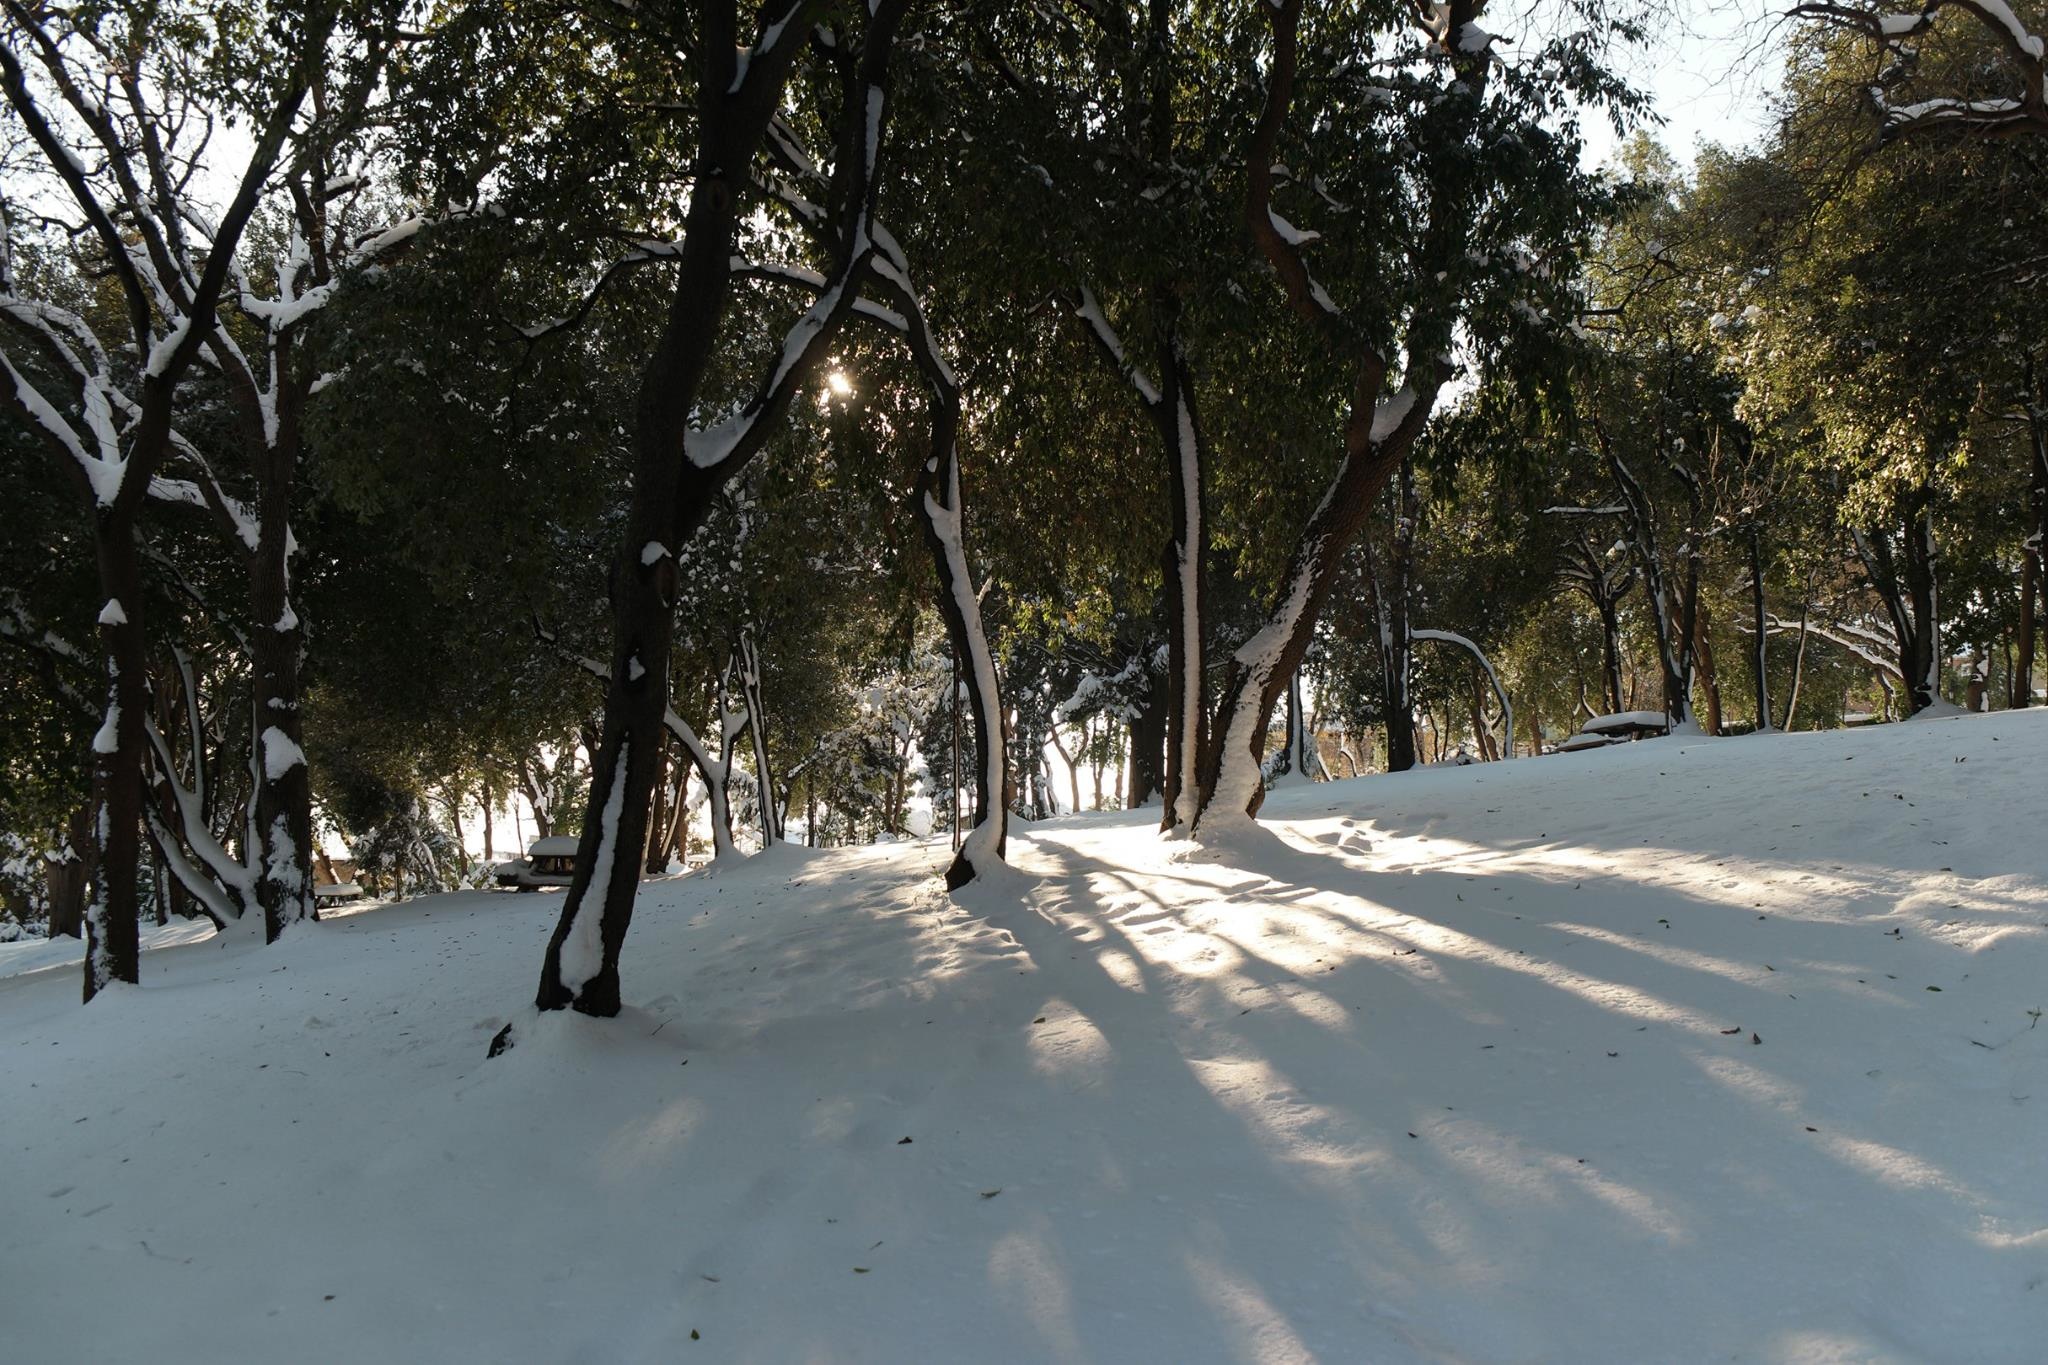
tree, forest, snow, winter, weather, season, freezing, woody plant